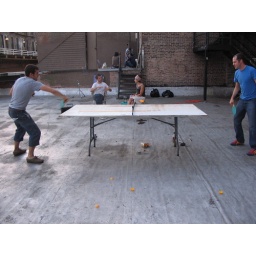
tough table tennis game on a roof in wicker park chicago